Oru Nadigaiyin Vaakkumoolam

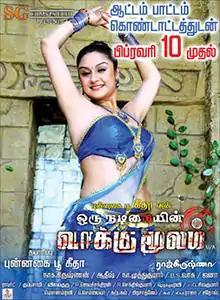
Theatrical release poster

Oru Nadigaiyin Vaakkumoolam is a 2012 Indian Tamil-language drama film, written and directed by Rajkrishna. The film stars Sonia Agarwal, with Kabil, Sathan, Urmila Unni, Rajkapoor, Kovai Sarala, and Ganja Karuppu in supporting roles. The music for the film was composed by Aathish with cinematography by Naga Krishnan and editing by B. S. Vasu. The film was released on 10 February 2012.